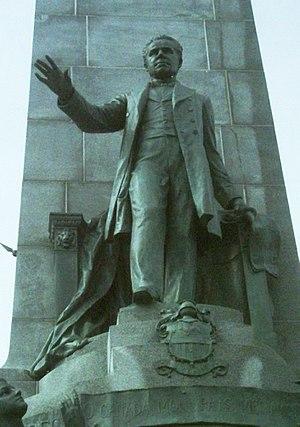
Détail Nord du Monument à George-Étienne Cartier à Montréal.
Le Monument à George-Étienne Cartier est un monument national érigé en 1919 qui est situé en face du Parc Jeanne-Mance, à l'est du Mont Royal à Montréal. Il fut élevé par un comité qui a obtenu des souscriptions dans toutes les parties de l'empire britannique ainsi qu'aux États-Unis. Au moment de sa construction, il a eu donc une signification internationale autant que nationale.